ASR-9

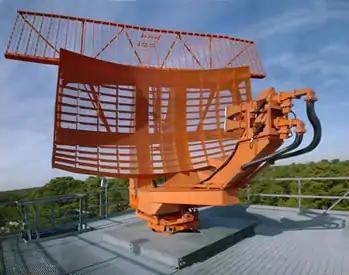

ASR-9 is an airport surveillance radar system admitted into the National Airspace System (NAS), to be utilized by the Federal Aviation Administration to monitor civilian and commercial air traffic within the United States. Developed by Westinghouse, ASR-9 was the first radar system to display air traffic, and weather conditions simultaneously. The ASR-9 is mainly intended to monitor and track aircraft below 25,000 ft and within forty to sixty nautical miles from the airport of operation. The ASR radar systems were widely used where an advanced radar system was needed, consisting of 135 different ASR-9 operating locations around the U.S. The FAA is currently working to upgrade the remaining ASR-9 radar sites to a modernized digital version known as the ASR-11.